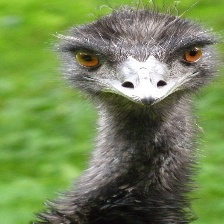
Species: EMU
Scientific name: DROMAIUS NOVAEHOLLANDIAE